Ferrero Rocher

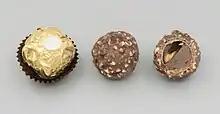

Ferrero Rocher (stylized in all caps) is a brand of chocolate and hazelnut confection manufactured by the Italian company Ferrero. Michele Ferrero is credited as the product's creator.